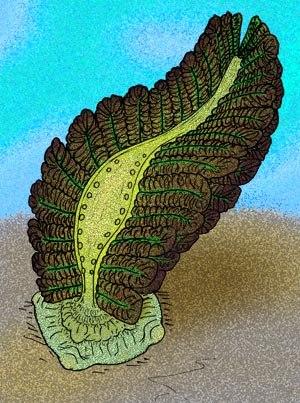
Bomakellia est le nom donné à un genre éteint d'organismes marins, benthiques vivant durant la fin de la période de l'Édiacarien, il y a environ 555 millions d'années. Une seule espèce est rattachée au genre : Bomakellia kelleri.